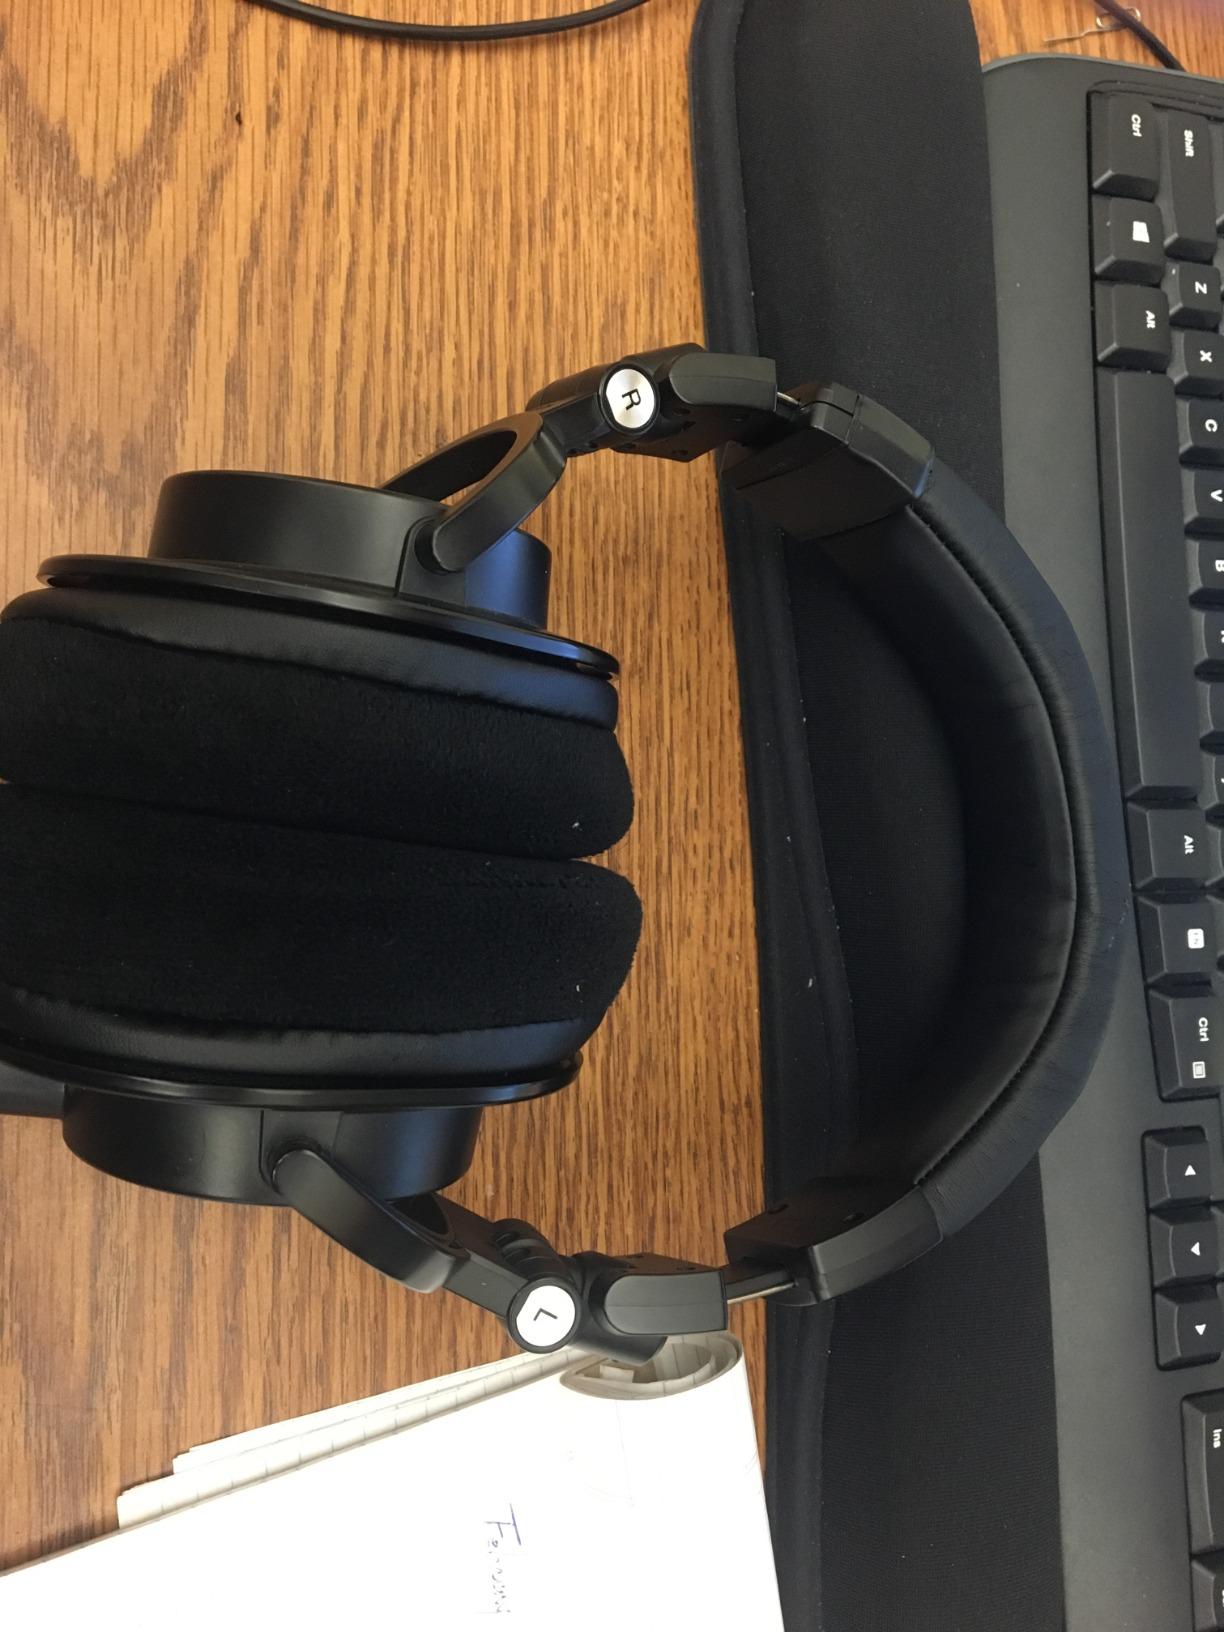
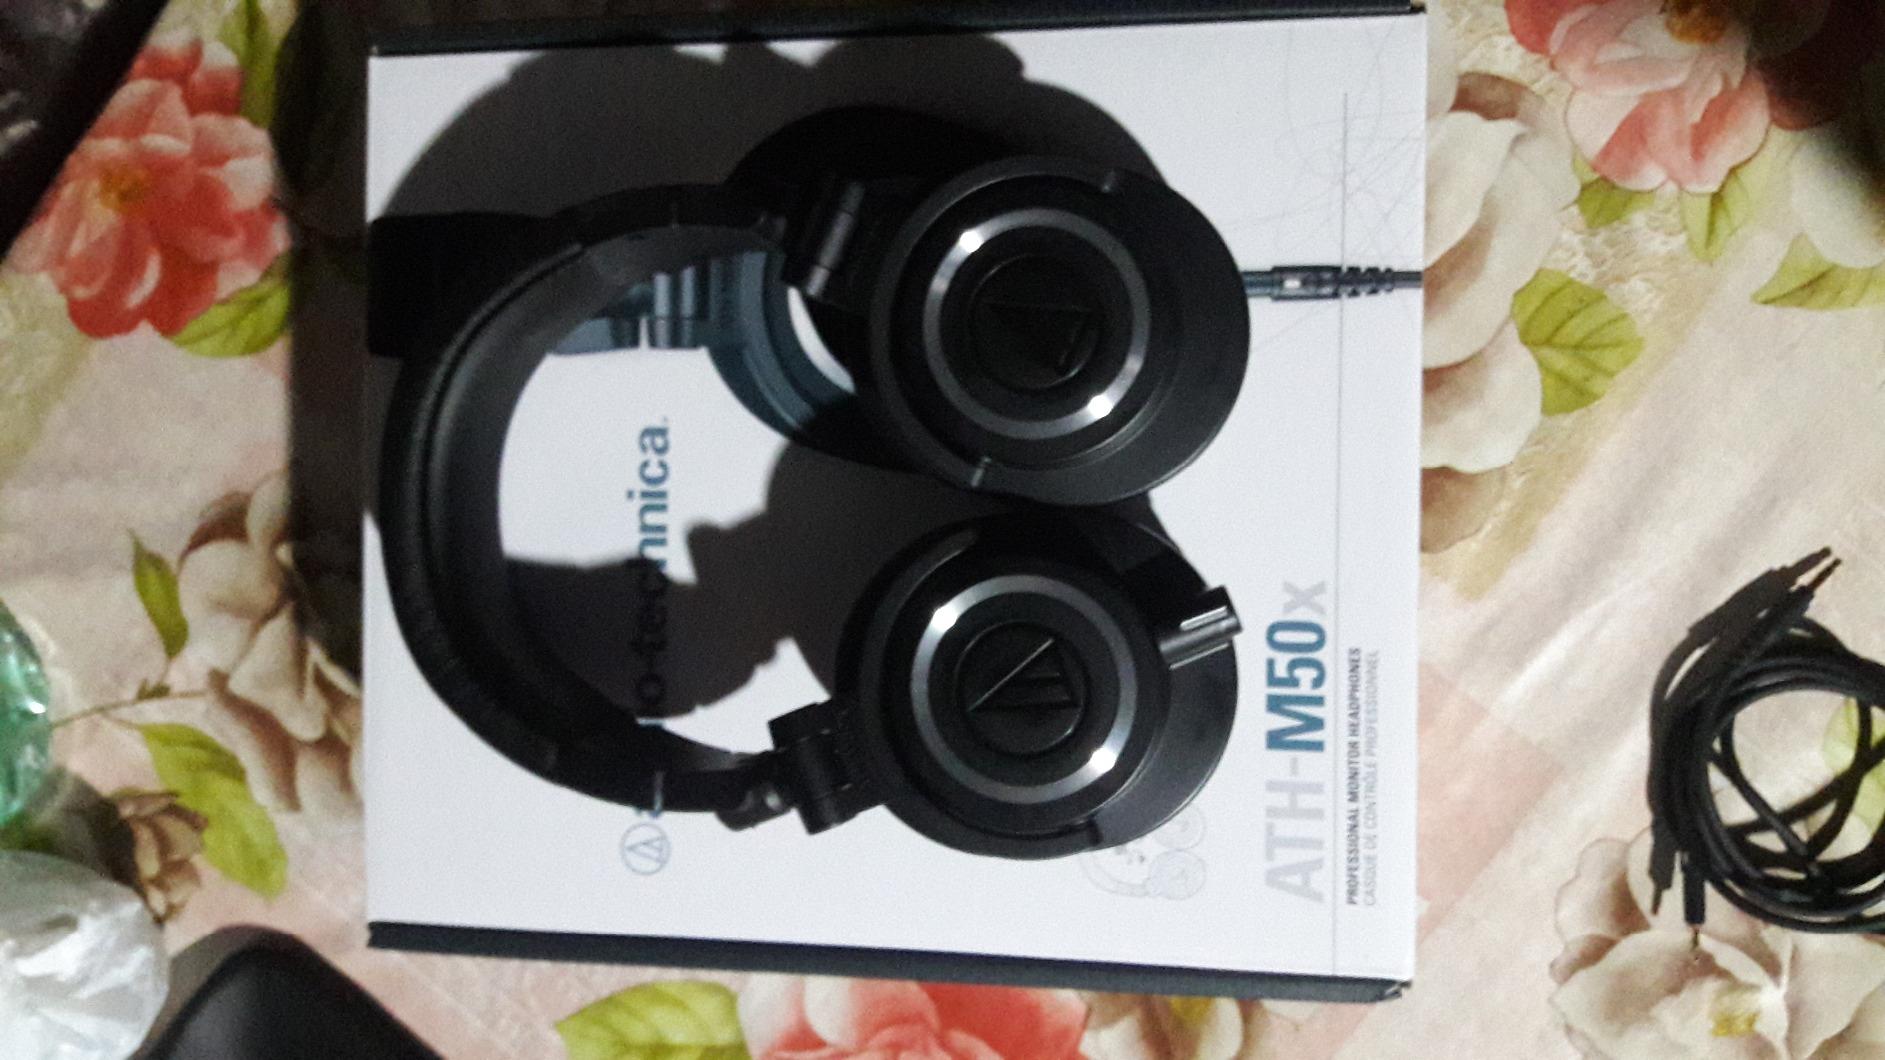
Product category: headphones
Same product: yes